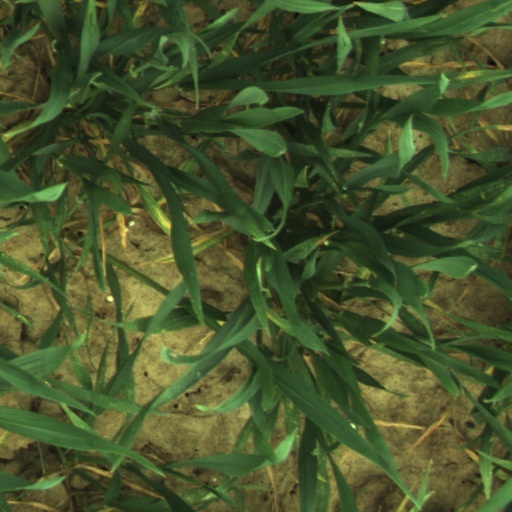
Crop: wheat